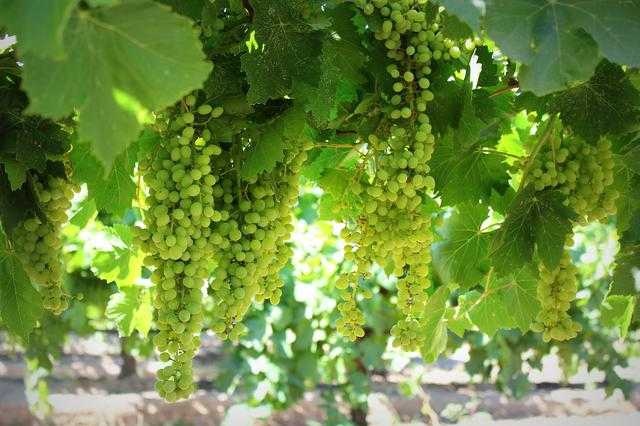
Label: Grapes